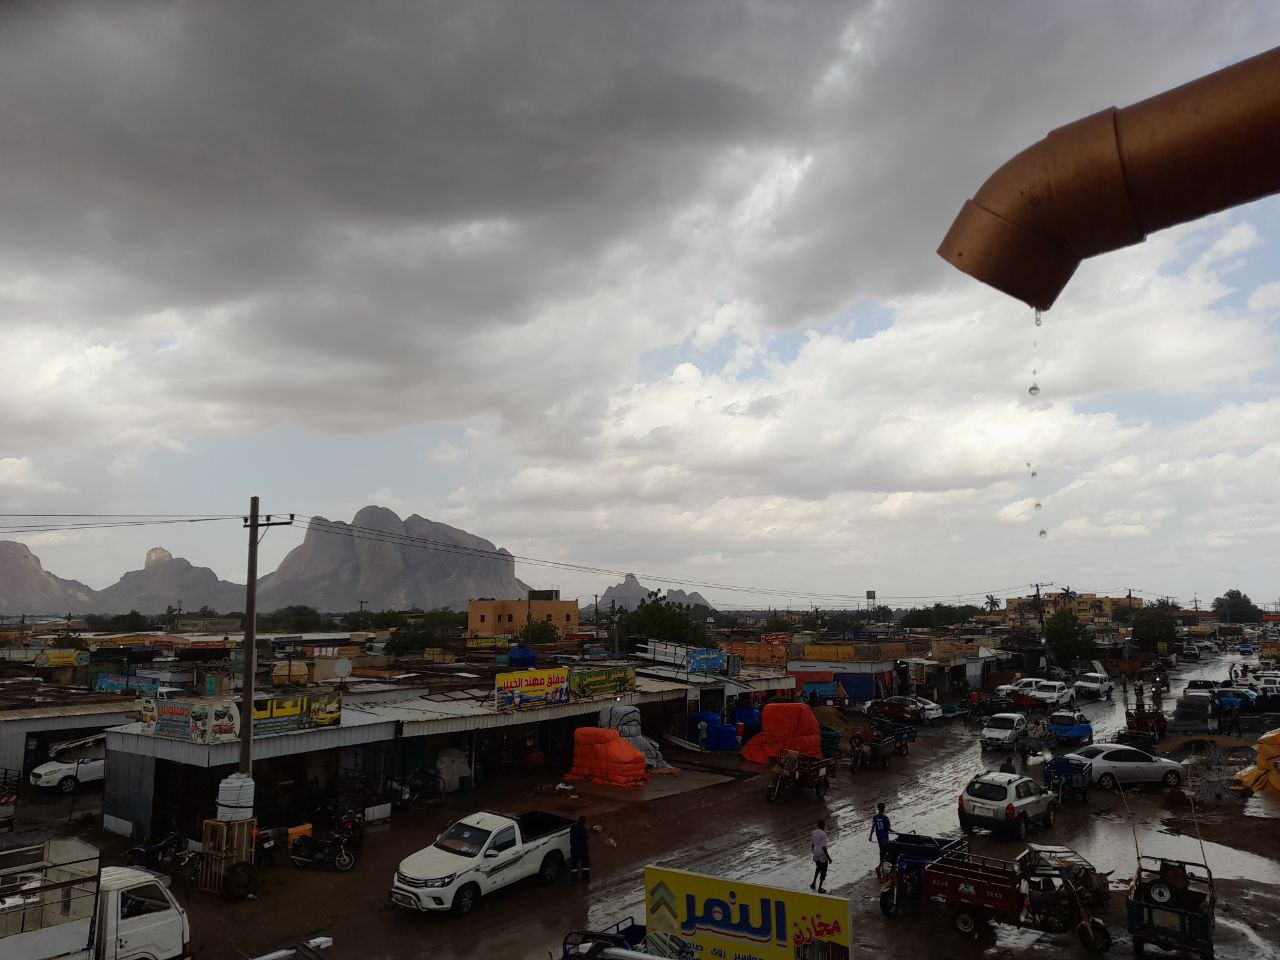
الوصف بالفصحى: محلات تجارية أثناء هبوط المطر
الوصف بالعامية السودانية: محلات تجارية و المطر صابي
التصنيف: Public Spaces & Infrastructure